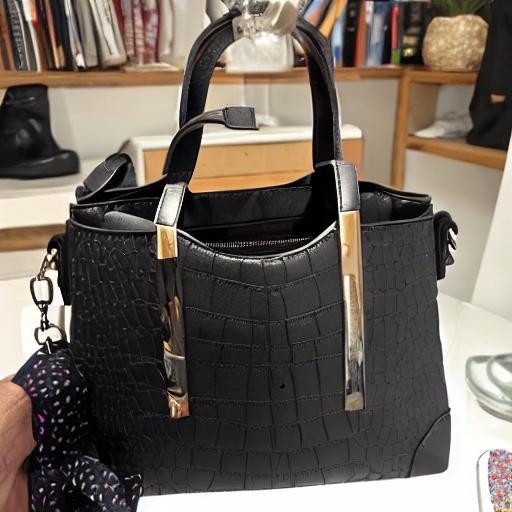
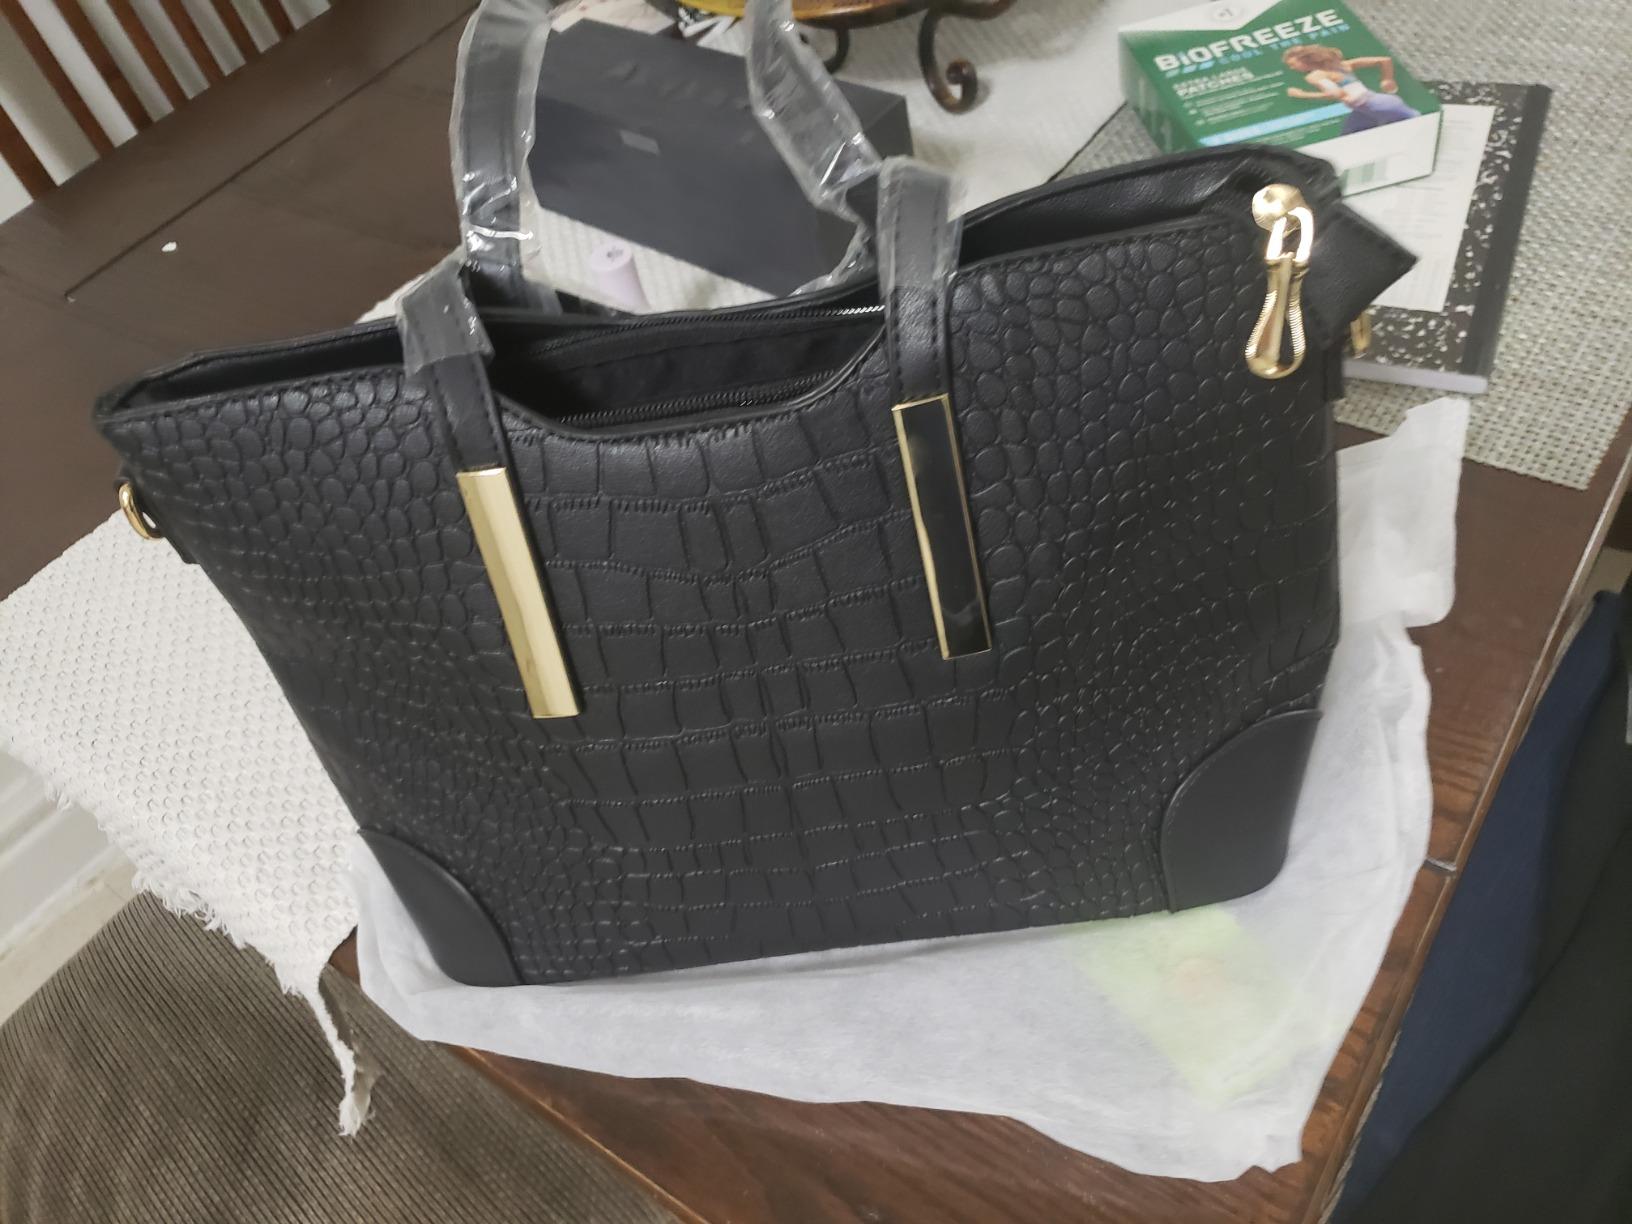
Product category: accessories_handbag
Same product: no